Luis Miguel

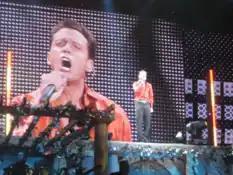
Luis Miguel in Mexico City in 2006

In 2004, Luis Miguel released his "Mexico En La Piel". The album, which was a collection of traditional Mexican "mariachi" songs, went on to sell five million copies worldwide. For this album, he received a diamond disc and won the Latin Grammy Award for Best Ranchero Album at the Latin Grammy Awards of 2005 and also the Grammy Award for Best Mexican/Mexican-American Album. He launched his "Mexico En La Piel Tour" in 2005. In 2006, Luis Miguel performed thirty shows between 18 January and 27 February at the National Auditorium in Mexico City. The 123-date tour started in September 2005 in Mexico which then stretched to Argentina, Chile and Uruguay. The "Mexico En La Piel Tour" won the "Billboard "Tour of the Year"" and positioned itself as No.1 on the "Billboard World Top Boxscore".